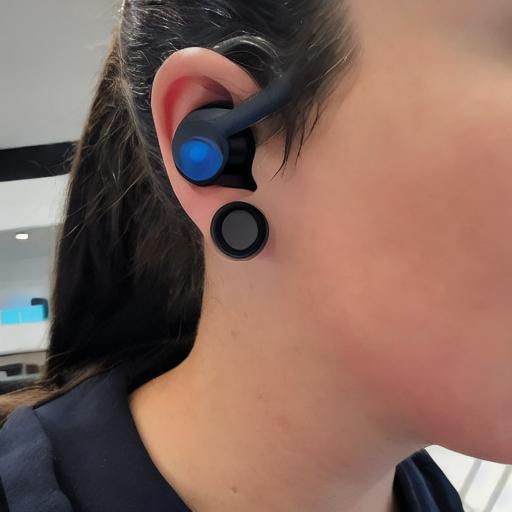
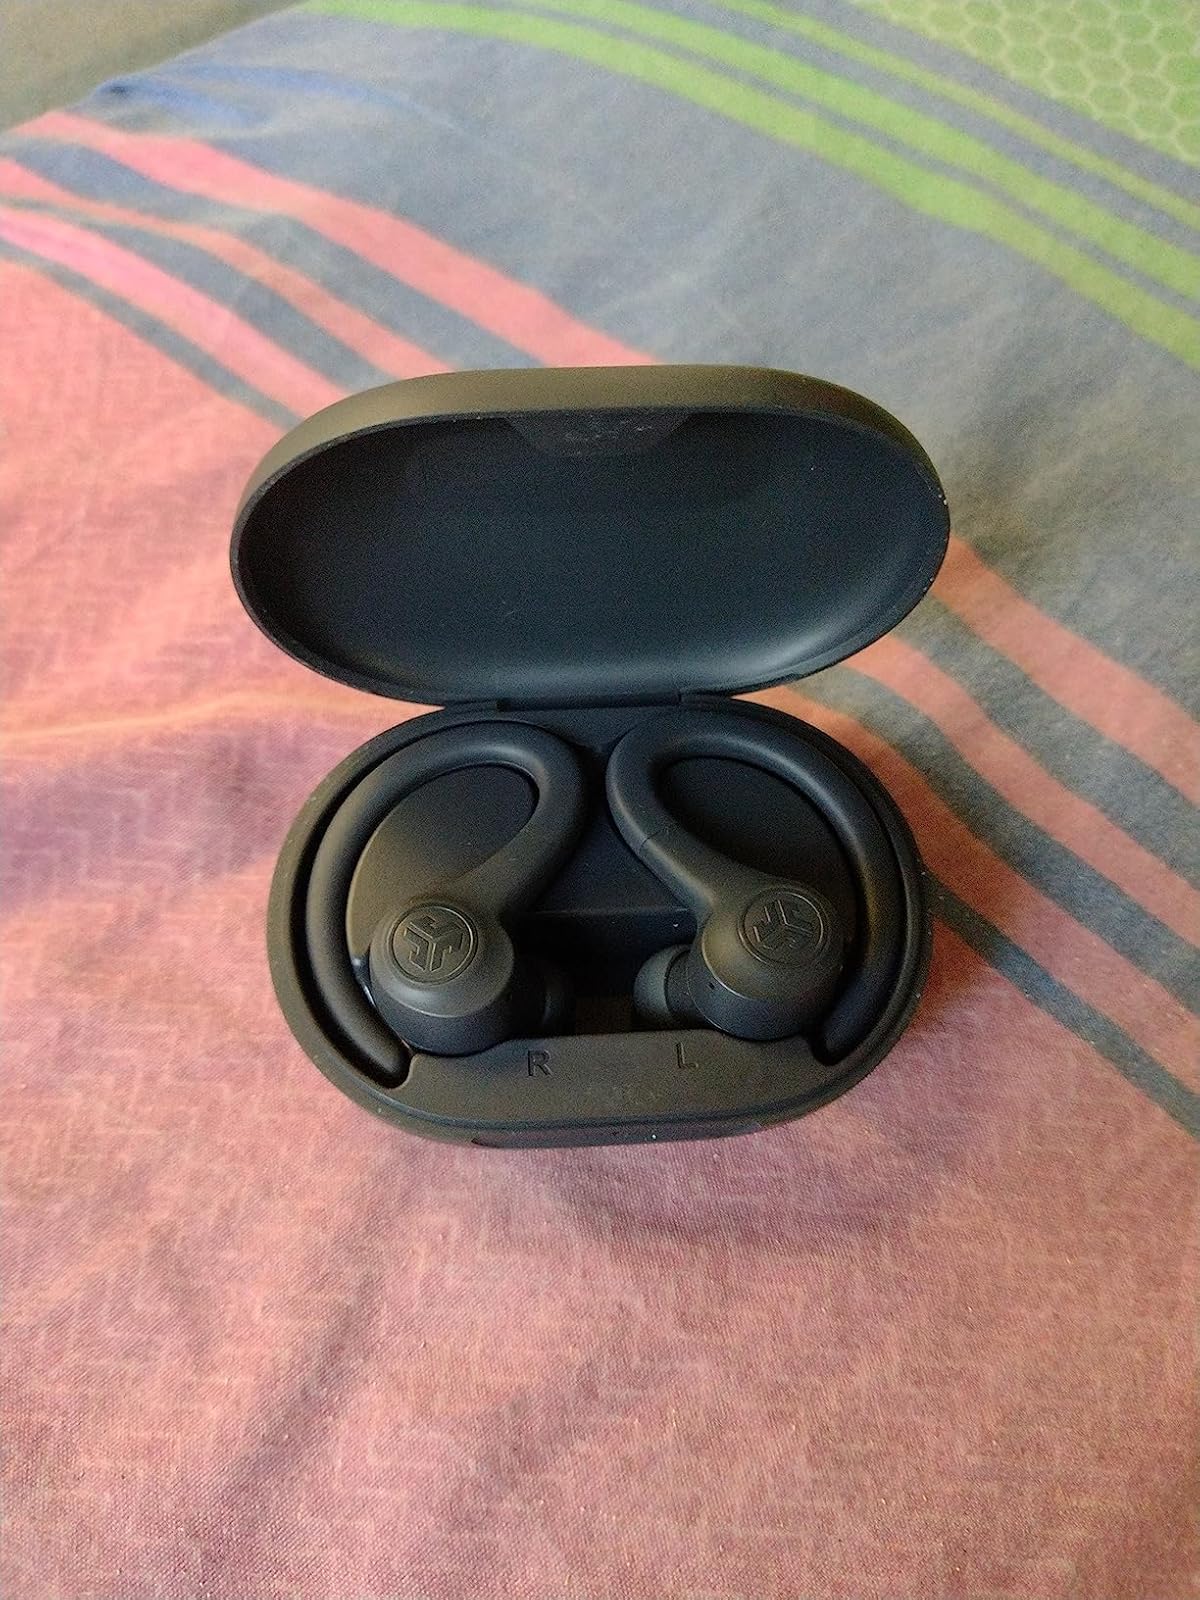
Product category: earbuds
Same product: no